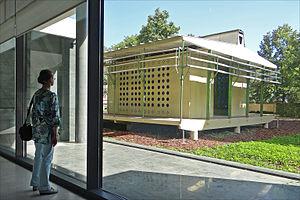
L'architecture industrielle est l'architecture de bâtiments qui servent à la fabrication d'objets de façon industrielle. L'architecture industrielle est devenue à partir du XVIIIᵉ siècle un des plus grands sujets architecturaux dans l'histoire de l'architecture, et a été l'objet de variations de style.